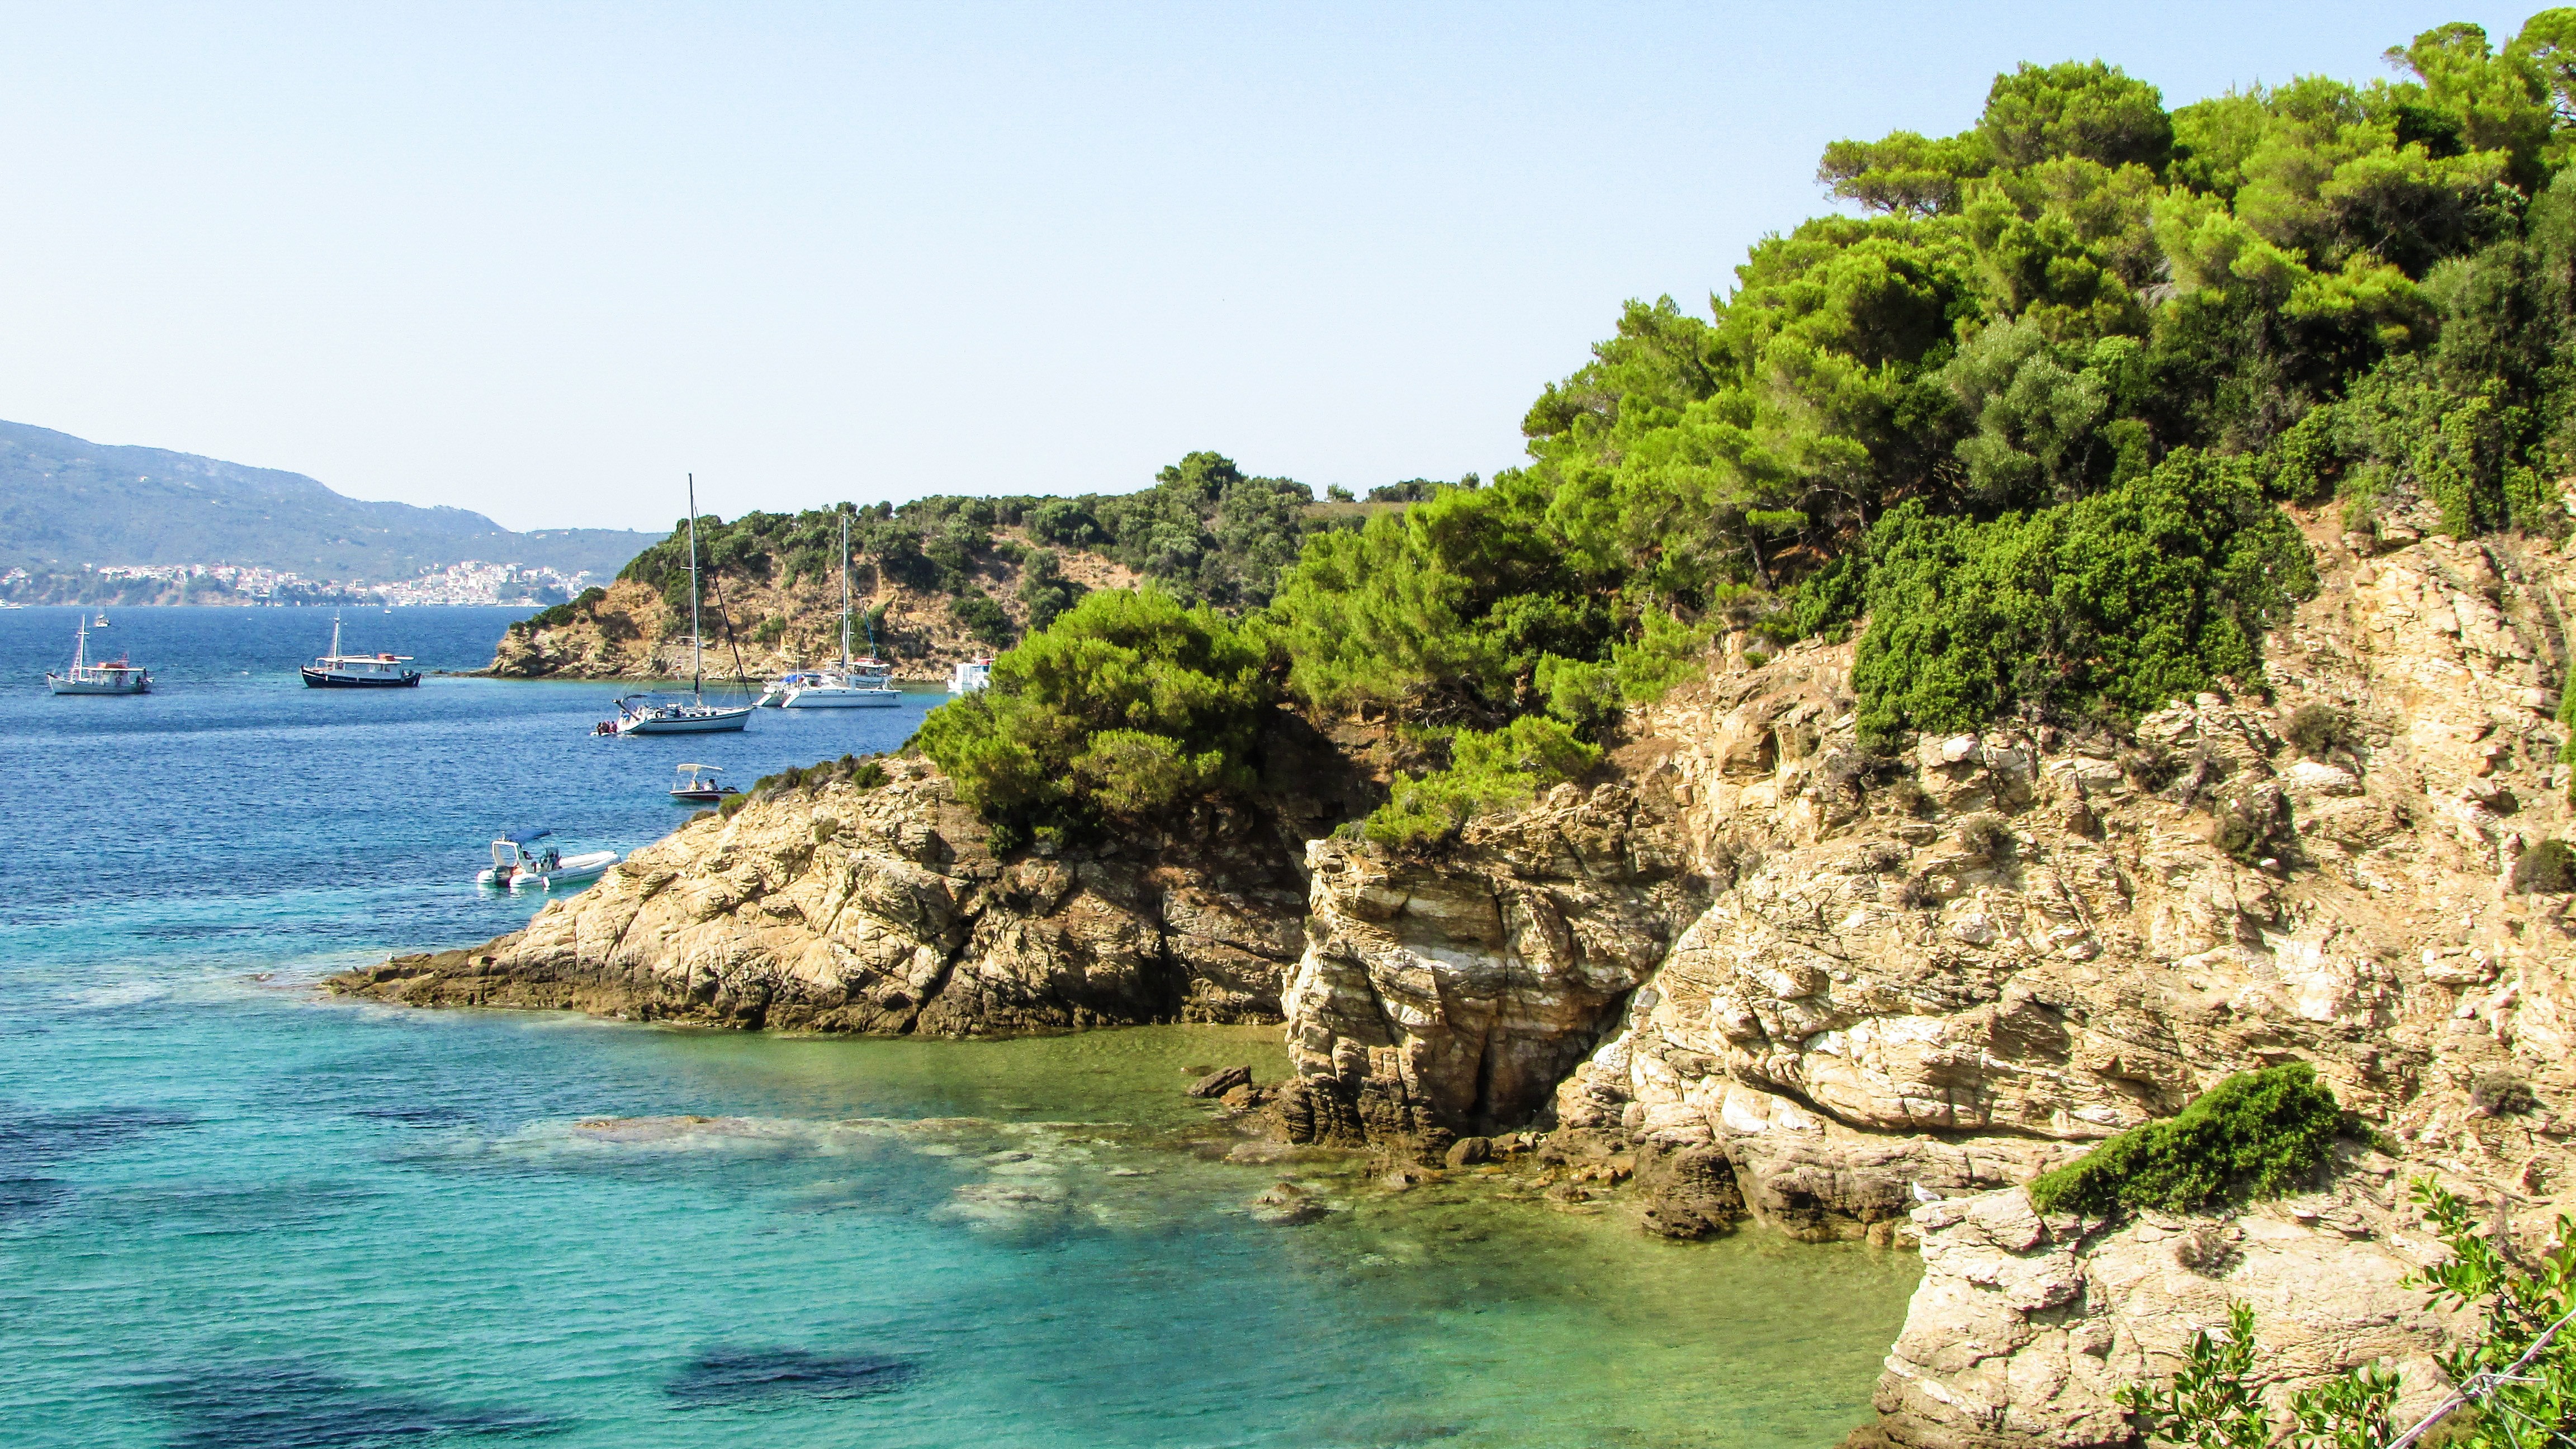
beach, sea, coast, nature, summer, vacation, cliff, cove, paradise, scenic, holiday, bay, island, blue, rocky, tourism, terrain, greece, cape, islet, aegean, landform, sporades, tsougkria, geographical feature